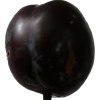
Label: plum